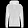
Label: Pullover